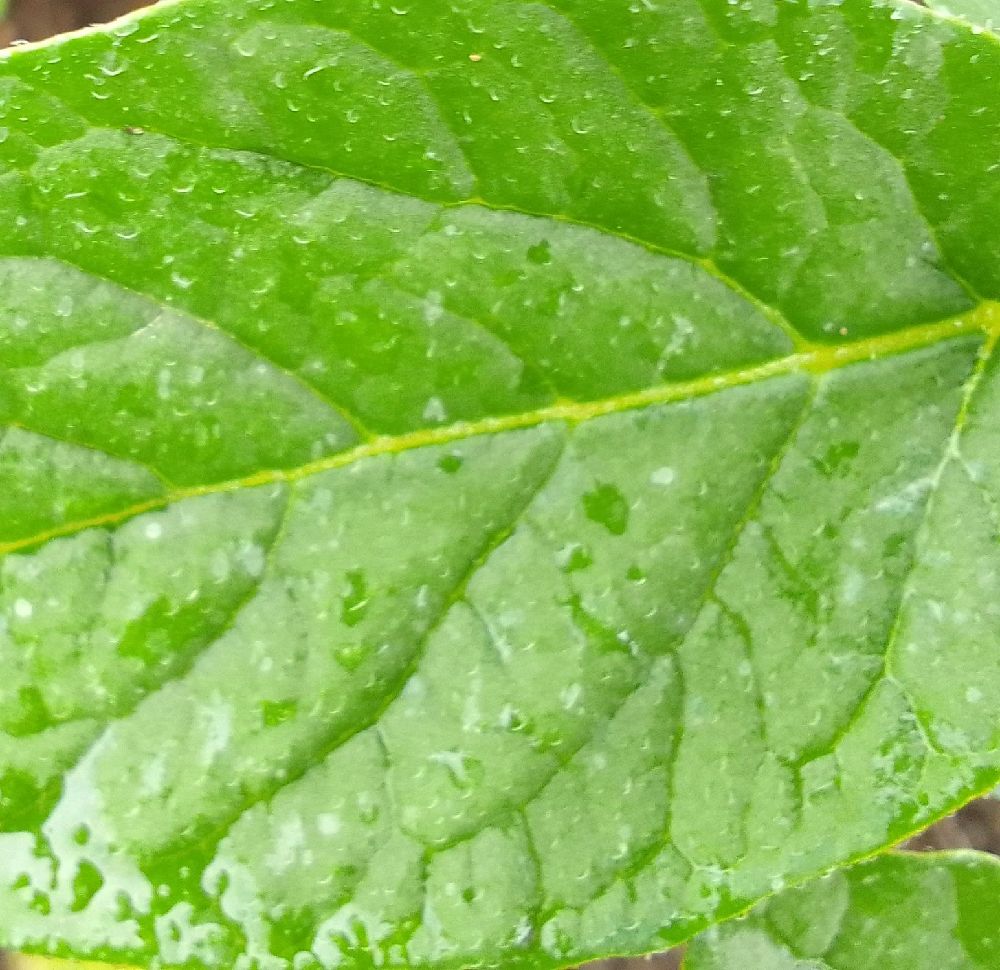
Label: Healthy